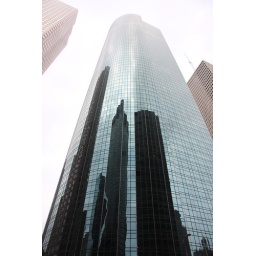
Towers reflected in the mirrored glass of a curved office block